Engine House No. 5 (Columbus, Ohio)

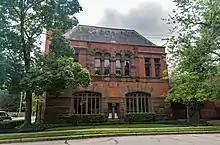
Thurman Avenue elevation

The firehouse was designed in the Richardsonian Romanesque style by John Flynn. It primarily utilizes brick and stone, with a heavy rusticated stone base, large segmental-arched windows, and rusticated stone surrounds. The upper floor of the main facade features a row of thin round-arched windows separated by stone columns, while the former firehouse doorways on the lower floor are now filled with bay windows. The engine house's hose tower still stands, though shortened to three stories.